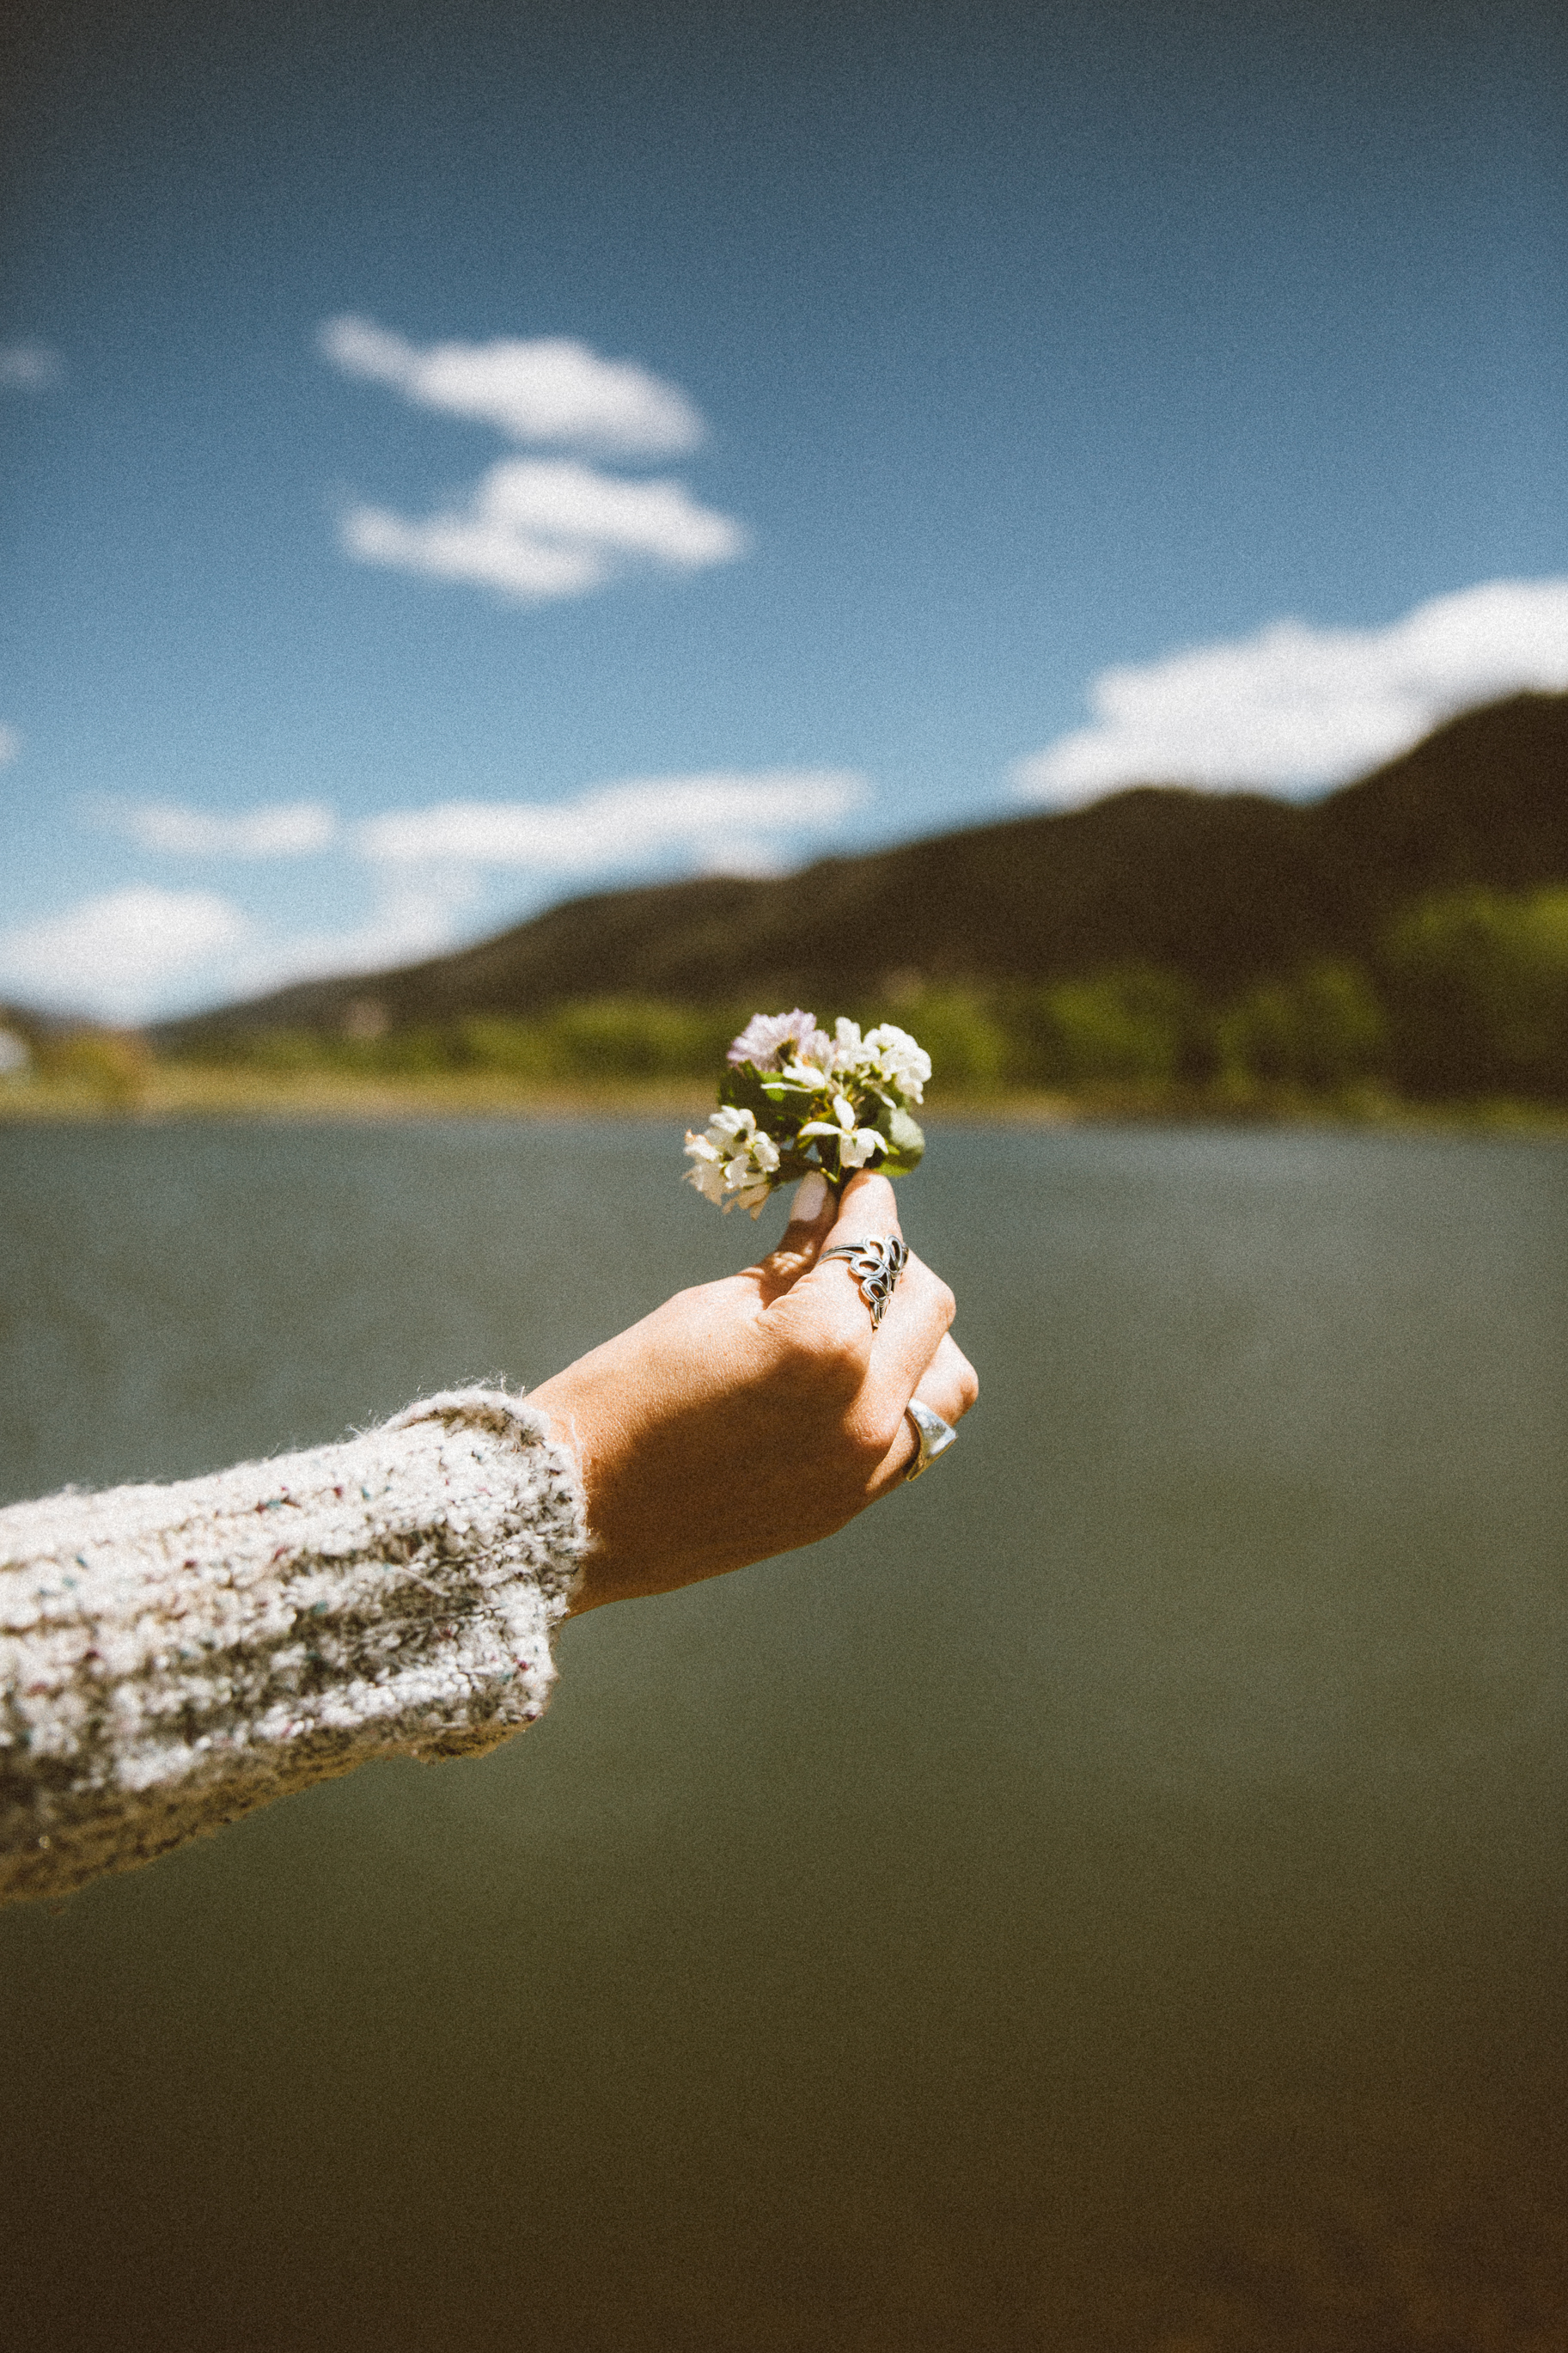
hand, landscape, sea, water, nature, sky, photography, sunlight, morning, flower, lake, reflection, macro, flora, outdoors, photograph